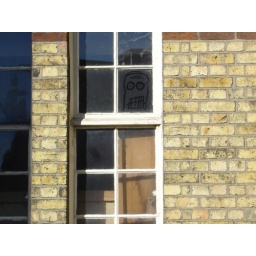
scary face in window